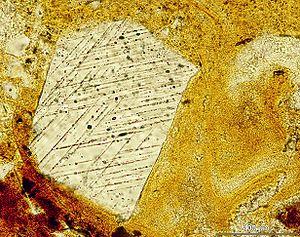
Une impactite est une roche terrestre modifiée par l'impact d'une météorite. On retrouve souvent dans les impactites de très fines traces de la météorite qui a causé l'impact. À la différence des tectites qui ont deux points de fusion, les impactites ne remontent pas très haut dans l'atmosphère après l'impact.